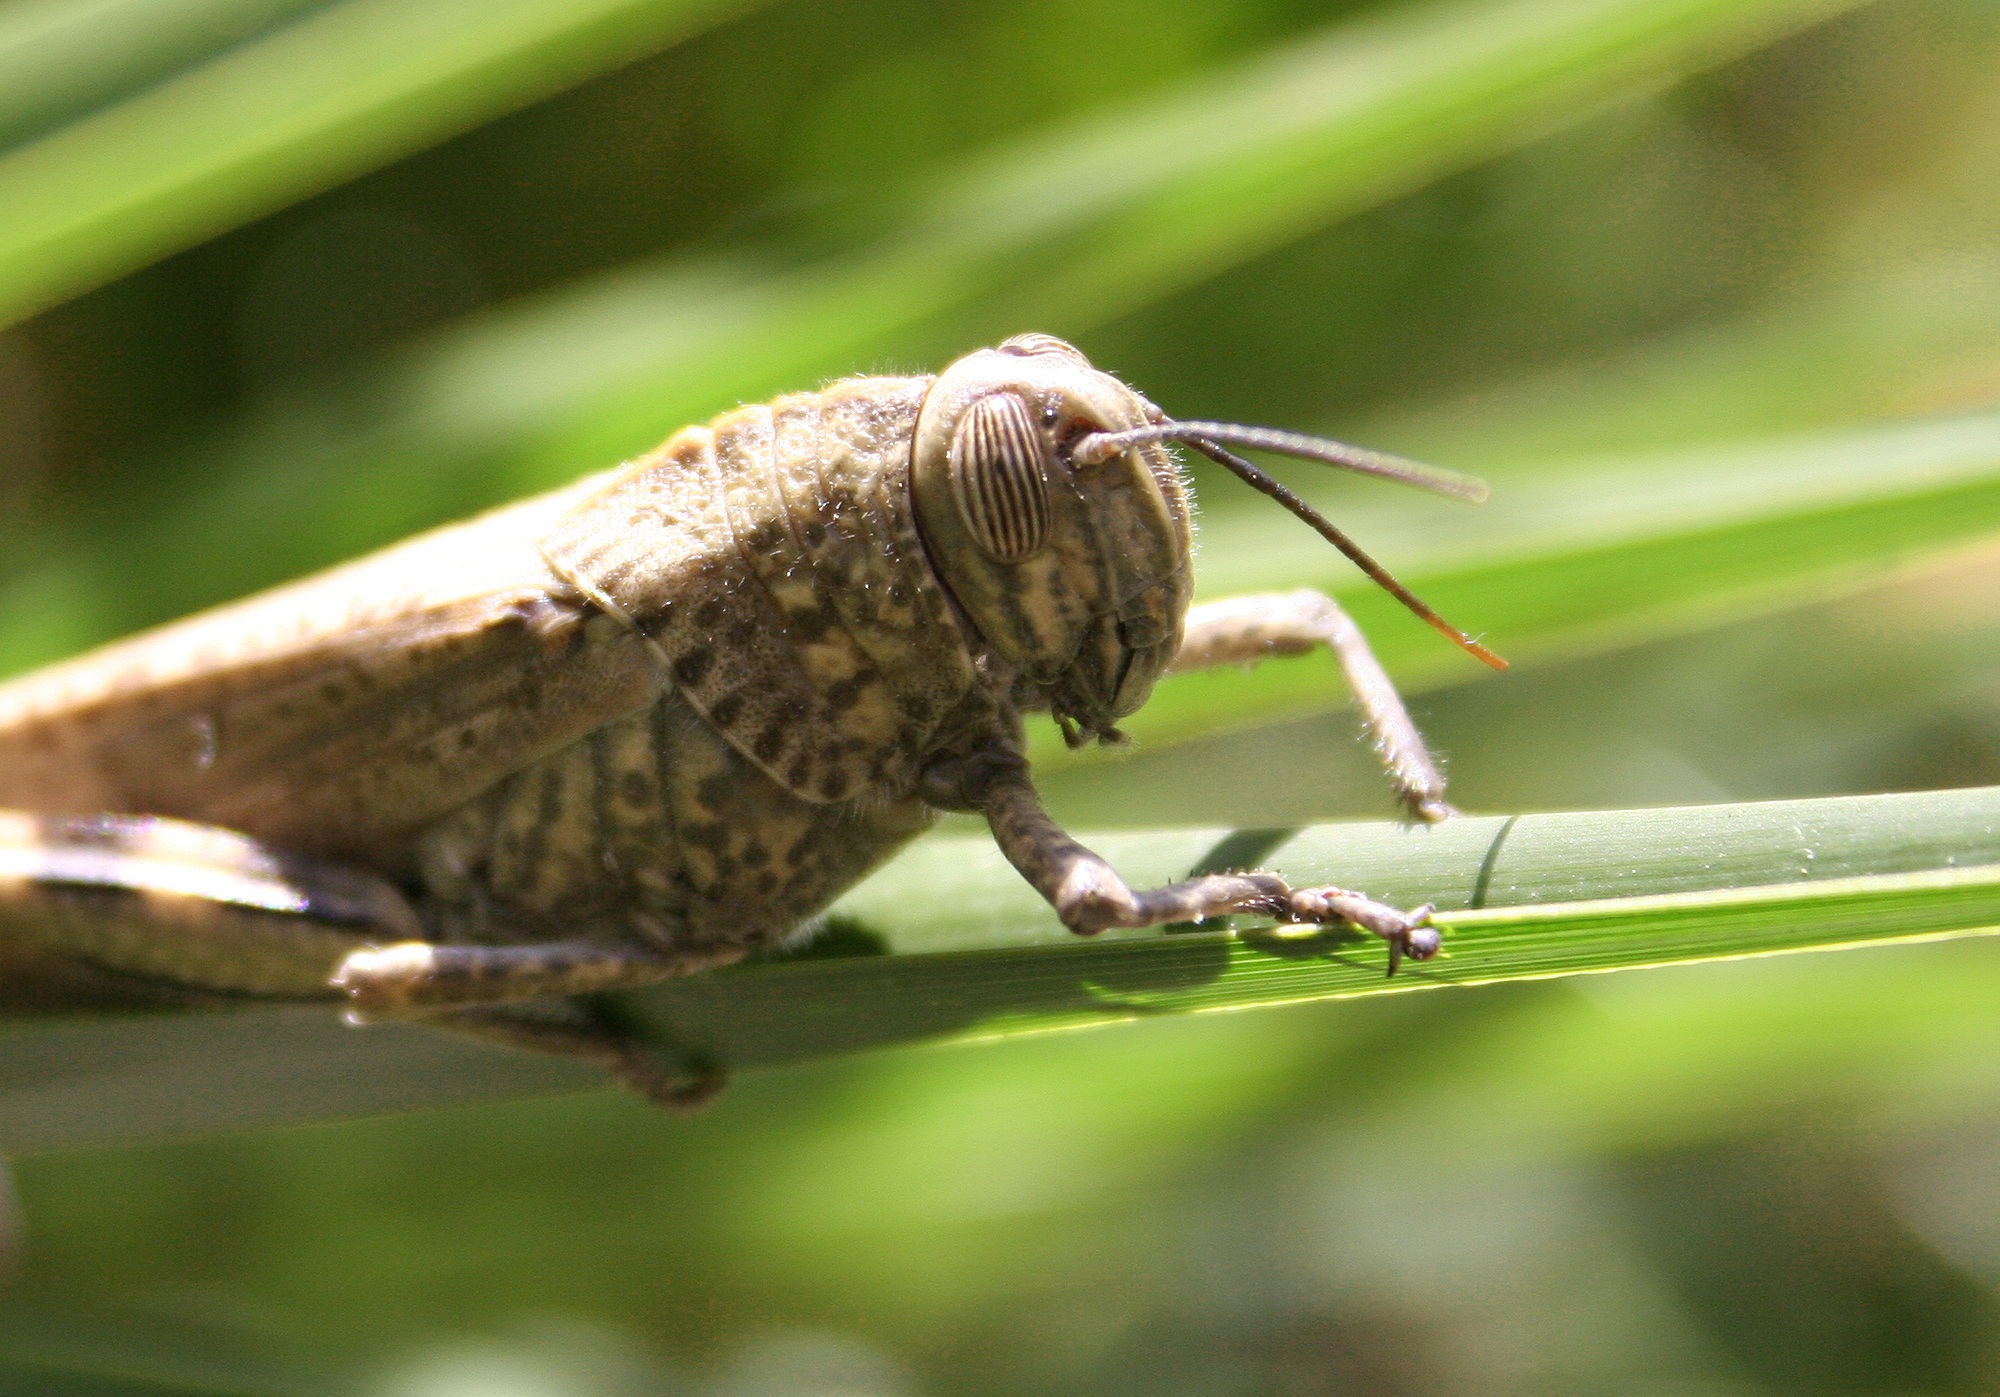
nature, branch, animal, summer, green, insect, brown, close, fauna, grille, invertebrate, cricket, close up, grasshopper, caelifera, grasshoppers, locust, flight insect, macro photography, arthropod, probe, giant grasshopper, plant stem, net winged insects, true bugs, cricket like insect